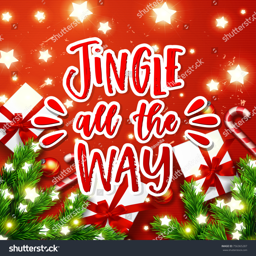
christmas greeting card with gift box .